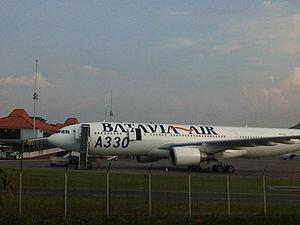
Batavia Air était une compagnie aérienne indonésienne créée en 2002 et basée à Jakarta. À la suite d'une cessation de paiement, elle a cessé ses activités le 31 janvier 2013.